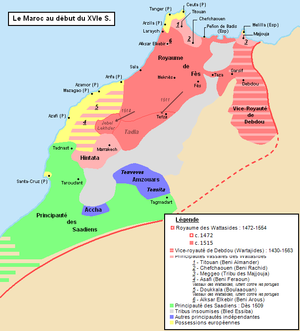
Carte de la situation géopolitique du Maroc au début du XVIe S. (1500-1515) Selon
Les Wattassides forment une dynastie berbère ayant succédé aux Mérinides dès 1472, après une brève période de restauration idrisside ayant duré 6 ans. Ils seront évincés par les Saadiens en 1554.
Les Hintata sont une ancienne confédération tribale du groupe des Masmouda. Leur territoire se situait au sud-ouest de Marrakech, dans les environs de la vallée du Nfiss. Appuis de la première heure des Almohades, ils leur survécurent et devinrent à la fin du XIIIᵉ siècle gouverneurs de Marrakech, d'abord pour le compte des sultans mérinides, puis, sans doute à partir des années 1440, en toute indépendance. Résistant à l'assaut portugais de 1515, les émirs hintata de Marrakech sont évincés par le chérif saadien Ahmed al-Araj en 1525.
Habité dès la préhistoire par des populations berbères, le Maroc et son territoire ont connu des peuplements phéniciens, carthaginois, romains, vandales, byzantins et arabes. C'est en 788, lors de son exil qu'Idris Iᵉʳ, fuyant les persécutions du califat des Abbassides, a donné naissance à un État dans le Maghreb al-Aqsa. Depuis, le Maroc a toujours gardé, si ce n'est une indépendance absolue, du moins une très forte autonomie.